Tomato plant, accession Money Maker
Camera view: bottom (45 deg); turntable rotation: 330 degrees
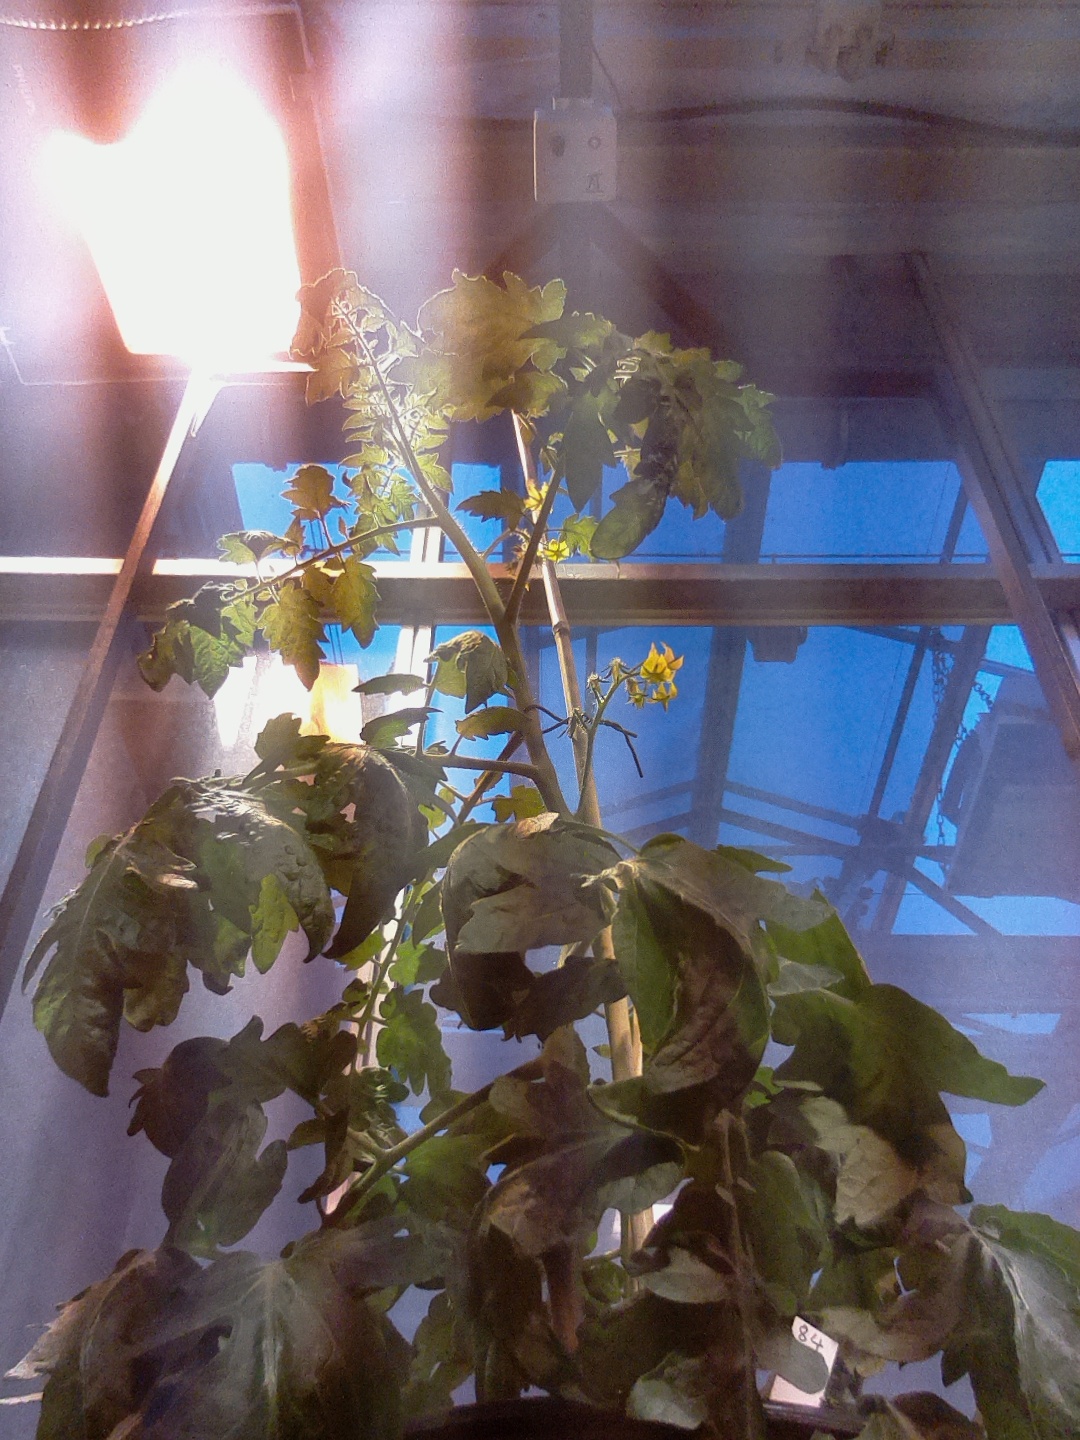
BBCH growth stage 66: Full flowering, 60%-70% of flowers open, more petals falling